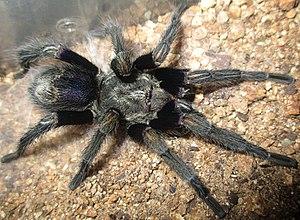
Euathlus truculentus est une espèce d'araignées mygalomorphes de la famille des Theraphosidae.